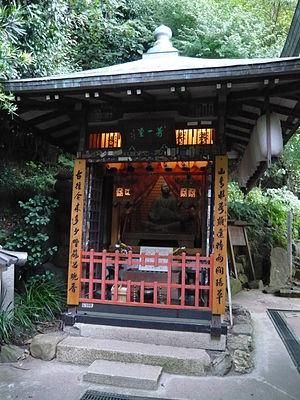
Akama-jingū est un sanctuaire shinto situé dans la ville de Shimonoseki, préfecture de Yamaguchi au Japon. Il est dédié à Antoku, empereur japonais mort enfant à la bataille de Dan-no-ura, disputée dans le voisinage, en 1185. Cette bataille est importante dans l'histoire du Japon car elle a mis un terme à la guerre de Genpei durant laquelle le clan Minamoto a défait ses rivaux du clan Taira et coupé court à leurs ambitions de prendre le contrôle du Japon.